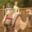
Label: camel